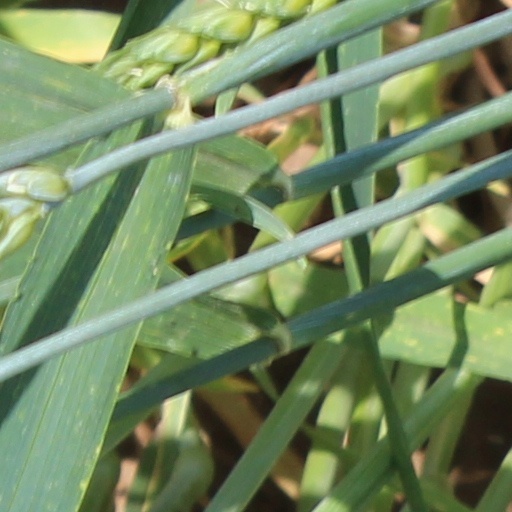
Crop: wheat